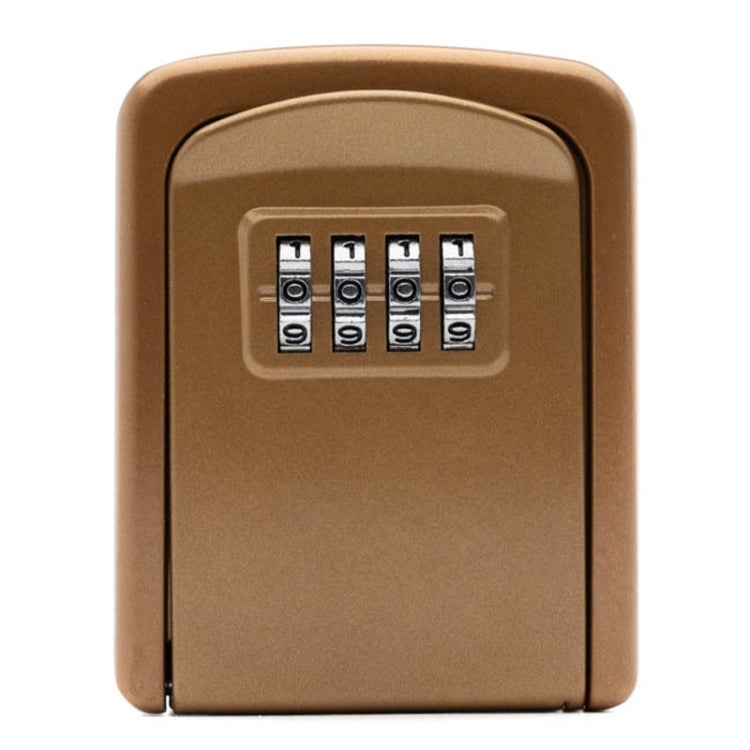
G9 4-digit Password Aluminum Alloy Key Storage Box(Gold)
1. Aluminum alloy material, durable, anti-smashing and anti-smashing 2. 4-digit password, tens of thousands of combinations 3. Use: store keys, etc. 4. Scope of application: furniture, hardware 5. Product size: 9x7.5x3.5cm Specification: Package Weight One Package Weight 0.29kgs / 0.65lb One Package Size 19cm * 11cm * 6cm / 7.48inch * 4.33inch * 2.36inch Qty per Carton 50 Carton Weight 14.00kgs / 30.86lb Carton Size 57cm * 40cm * 32cm / 22.44inch * 15.75inch * 12.6inch Loading Container 20GP: 365 cartons * 50 pcs = 18250 pcs 40HQ: 848 cartons * 50 pcs = 42400 pcs
Brand: Salrog ( Powered By Solnuance LLC )
Category: Home & Garden > Business & Home Security > Security Safes > Wall Safes